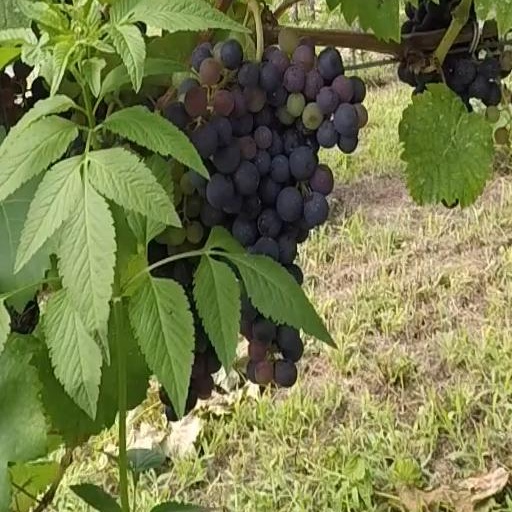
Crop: grape